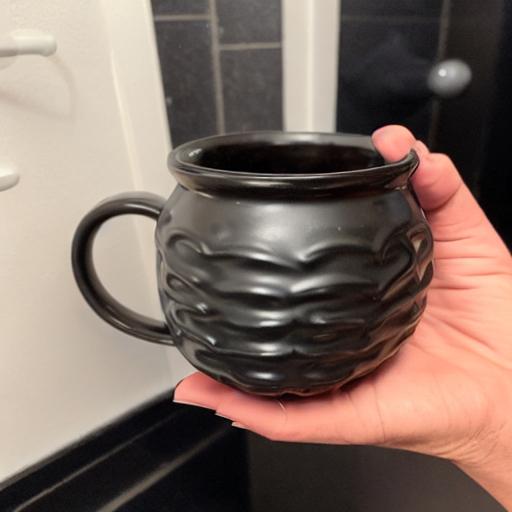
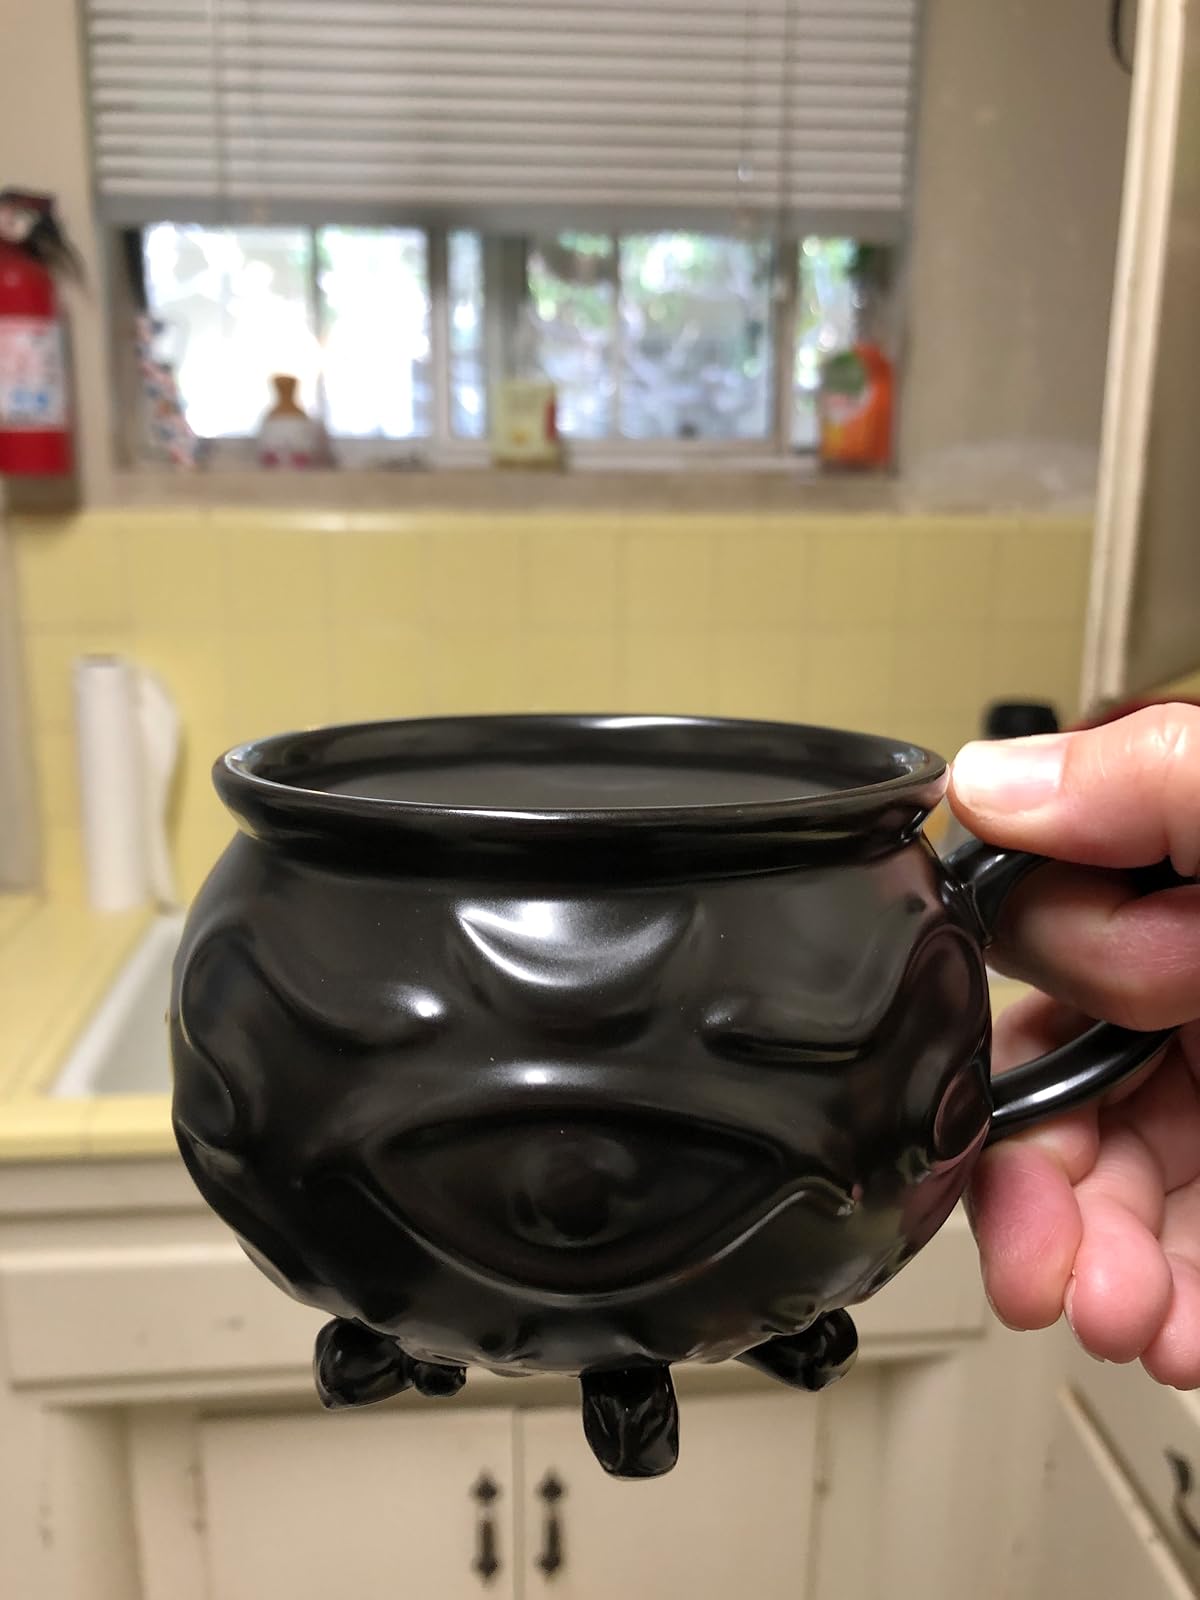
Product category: items_mug
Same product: no